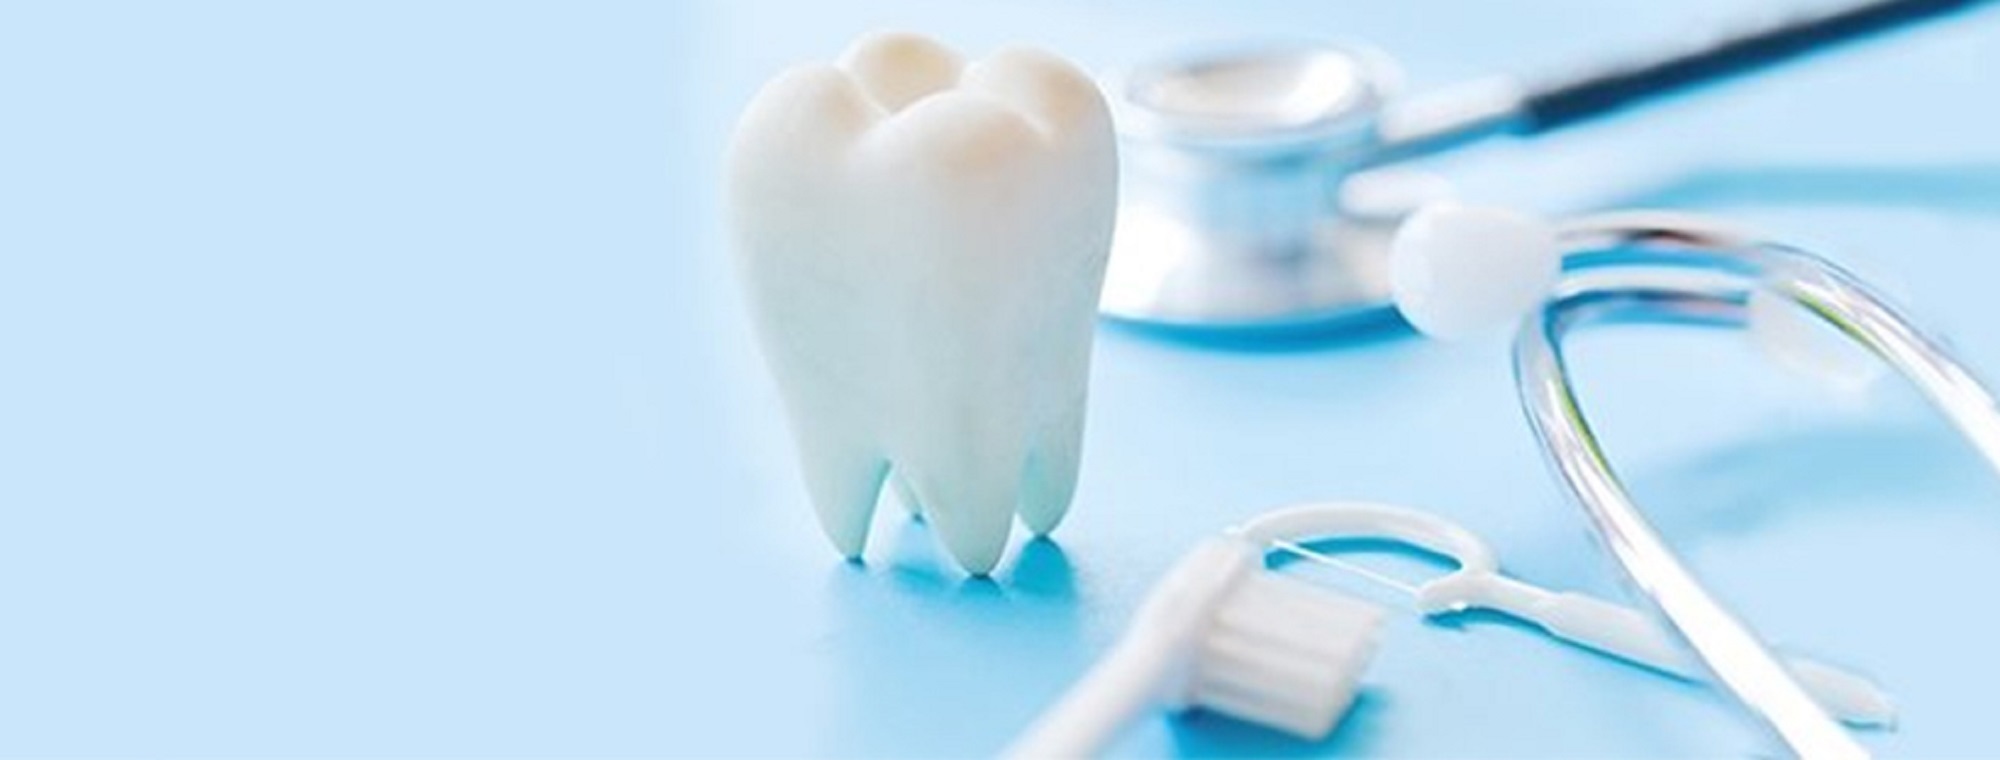
forest, cloud, blue, gesture, personal care, nail, electric blue, thumb, foot, plastic, medical equipment, macro photography, font, medicine, health care, toy, still life photography, medical, service, sky, Transparent material